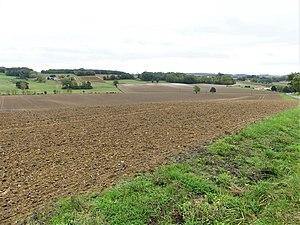
Le vallon de l'Escalette au nord-ouest du lieu-dit Peynau, Sainte-Eulalie-d'Eymet, Dordogne, France.
Sainte-Eulalie-d'Eymet est une ancienne commune française située dans le département de la Dordogne, en région Nouvelle-Aquitaine.